Holloman Air Force Base

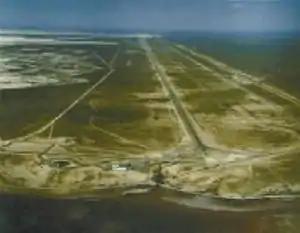
Rocket Sled Track at Holloman AFB

Missile testing at Holloman began in 1948. Holloman is known to have been used for 147 major launches from 1948 to 1959, reaching up to 235 kilometers altitude.